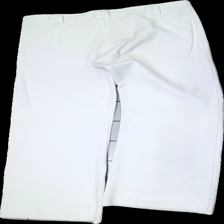
View: back
Type: Trousers
Category: Unisex
Brand: Missing
Brand text on label: Hoffmania
Colors: White
Material: 89% polyester, 11% cotton
Cut: Regular
Season: All
Stains: Minor
Price range: <50
Recommended usage: Export